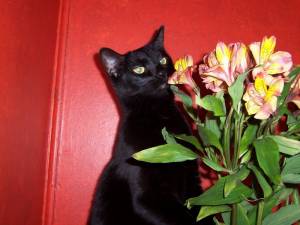
Animal: cat
Breed: bombay